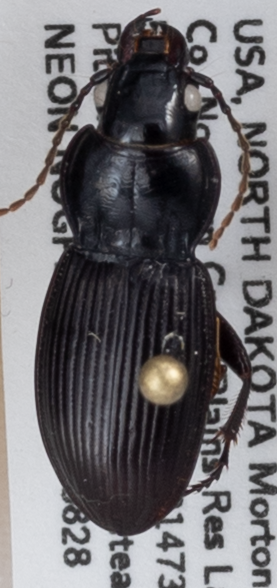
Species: Cyclotrachelus torvus
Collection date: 2018-08-28
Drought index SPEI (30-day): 0.8
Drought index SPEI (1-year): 0.39
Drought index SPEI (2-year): -0.24